Burlington, New Jersey

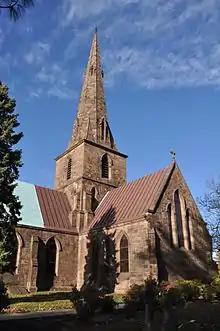
The new St. Mary's Church is a national historic landmark.

Burlington's waterfront park along the river was developed as a result of urban renewal and flood control projects in the late 1960s and 1970s. The shoreline improvements—revetments, walkways, etc.—span the city's Delaware riverfront from the Burlington-Bristol Bridge to Assiscunk Creek.